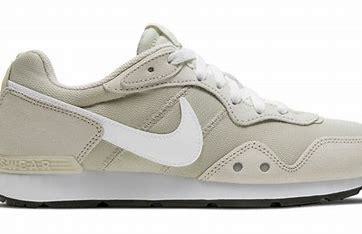
Brand: Nike
Model: Venture Runner